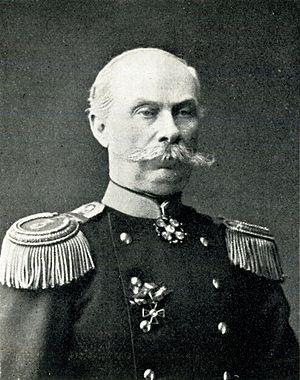
Colonel de l'Armée impériale russe Peter Tchyhyryne (Tchiguirine) (1825-1897)